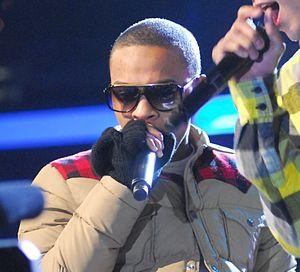
Bow Wow, de son vrai nom Shad Gregory Moss, né le 9 mars 1987 à Columbus, en Ohio, aux États-Unis, est un rappeur, acteur et présentateur de télévision américain.